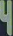
Number: 4